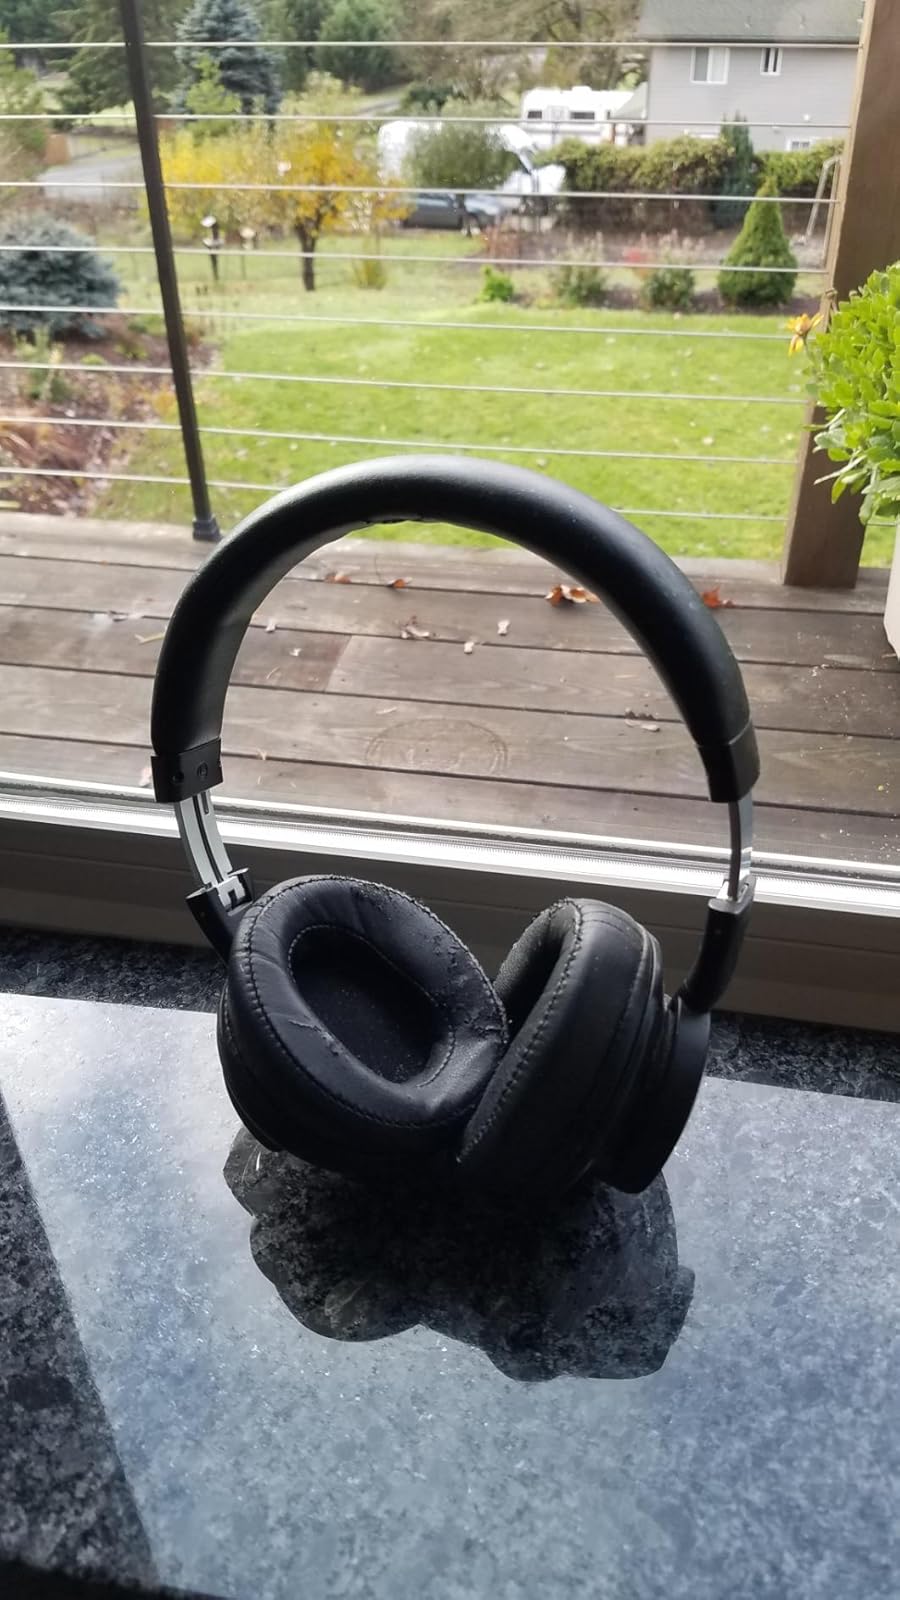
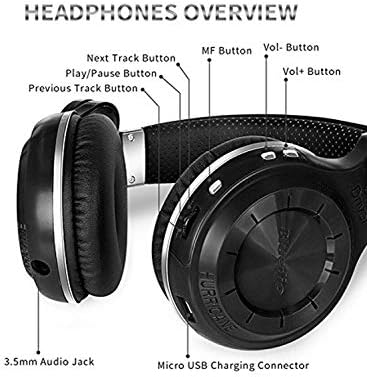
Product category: headphones
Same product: no